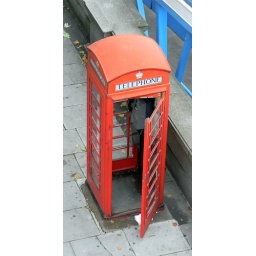
red telephone box under golden jubilee bridge 4th October 2010 16:02.39pm